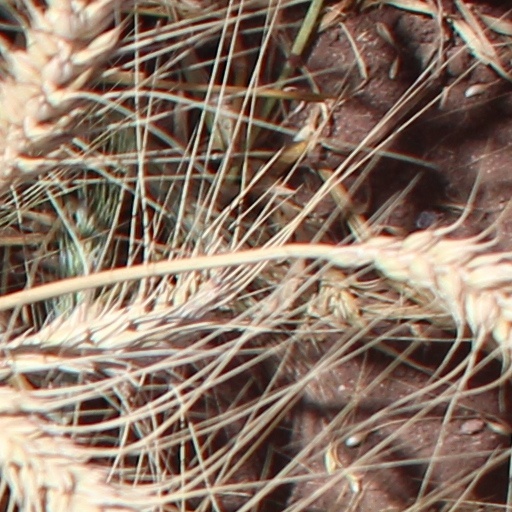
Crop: wheat